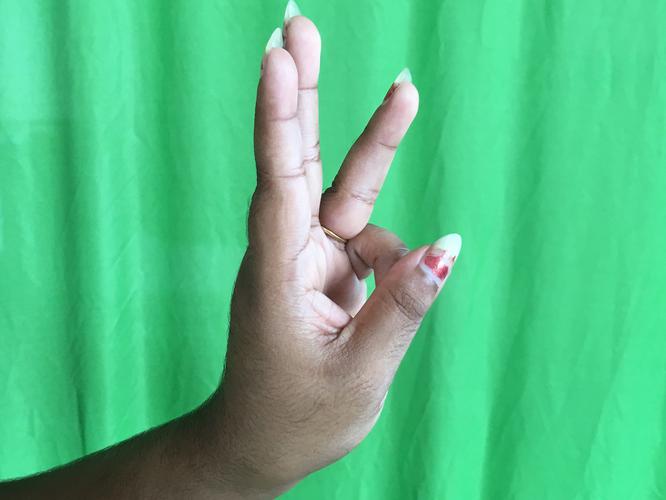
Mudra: Trishulam
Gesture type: single_hand